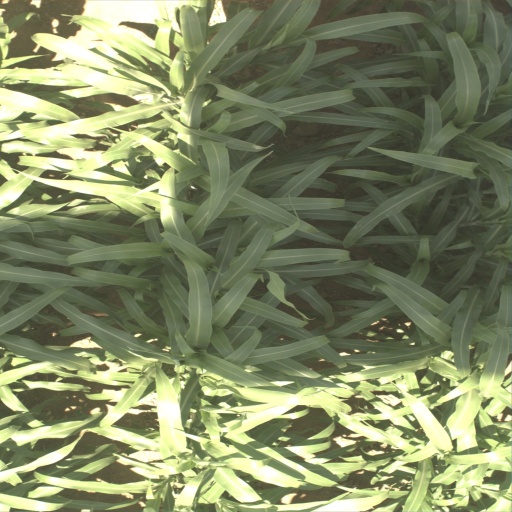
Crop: sorghum